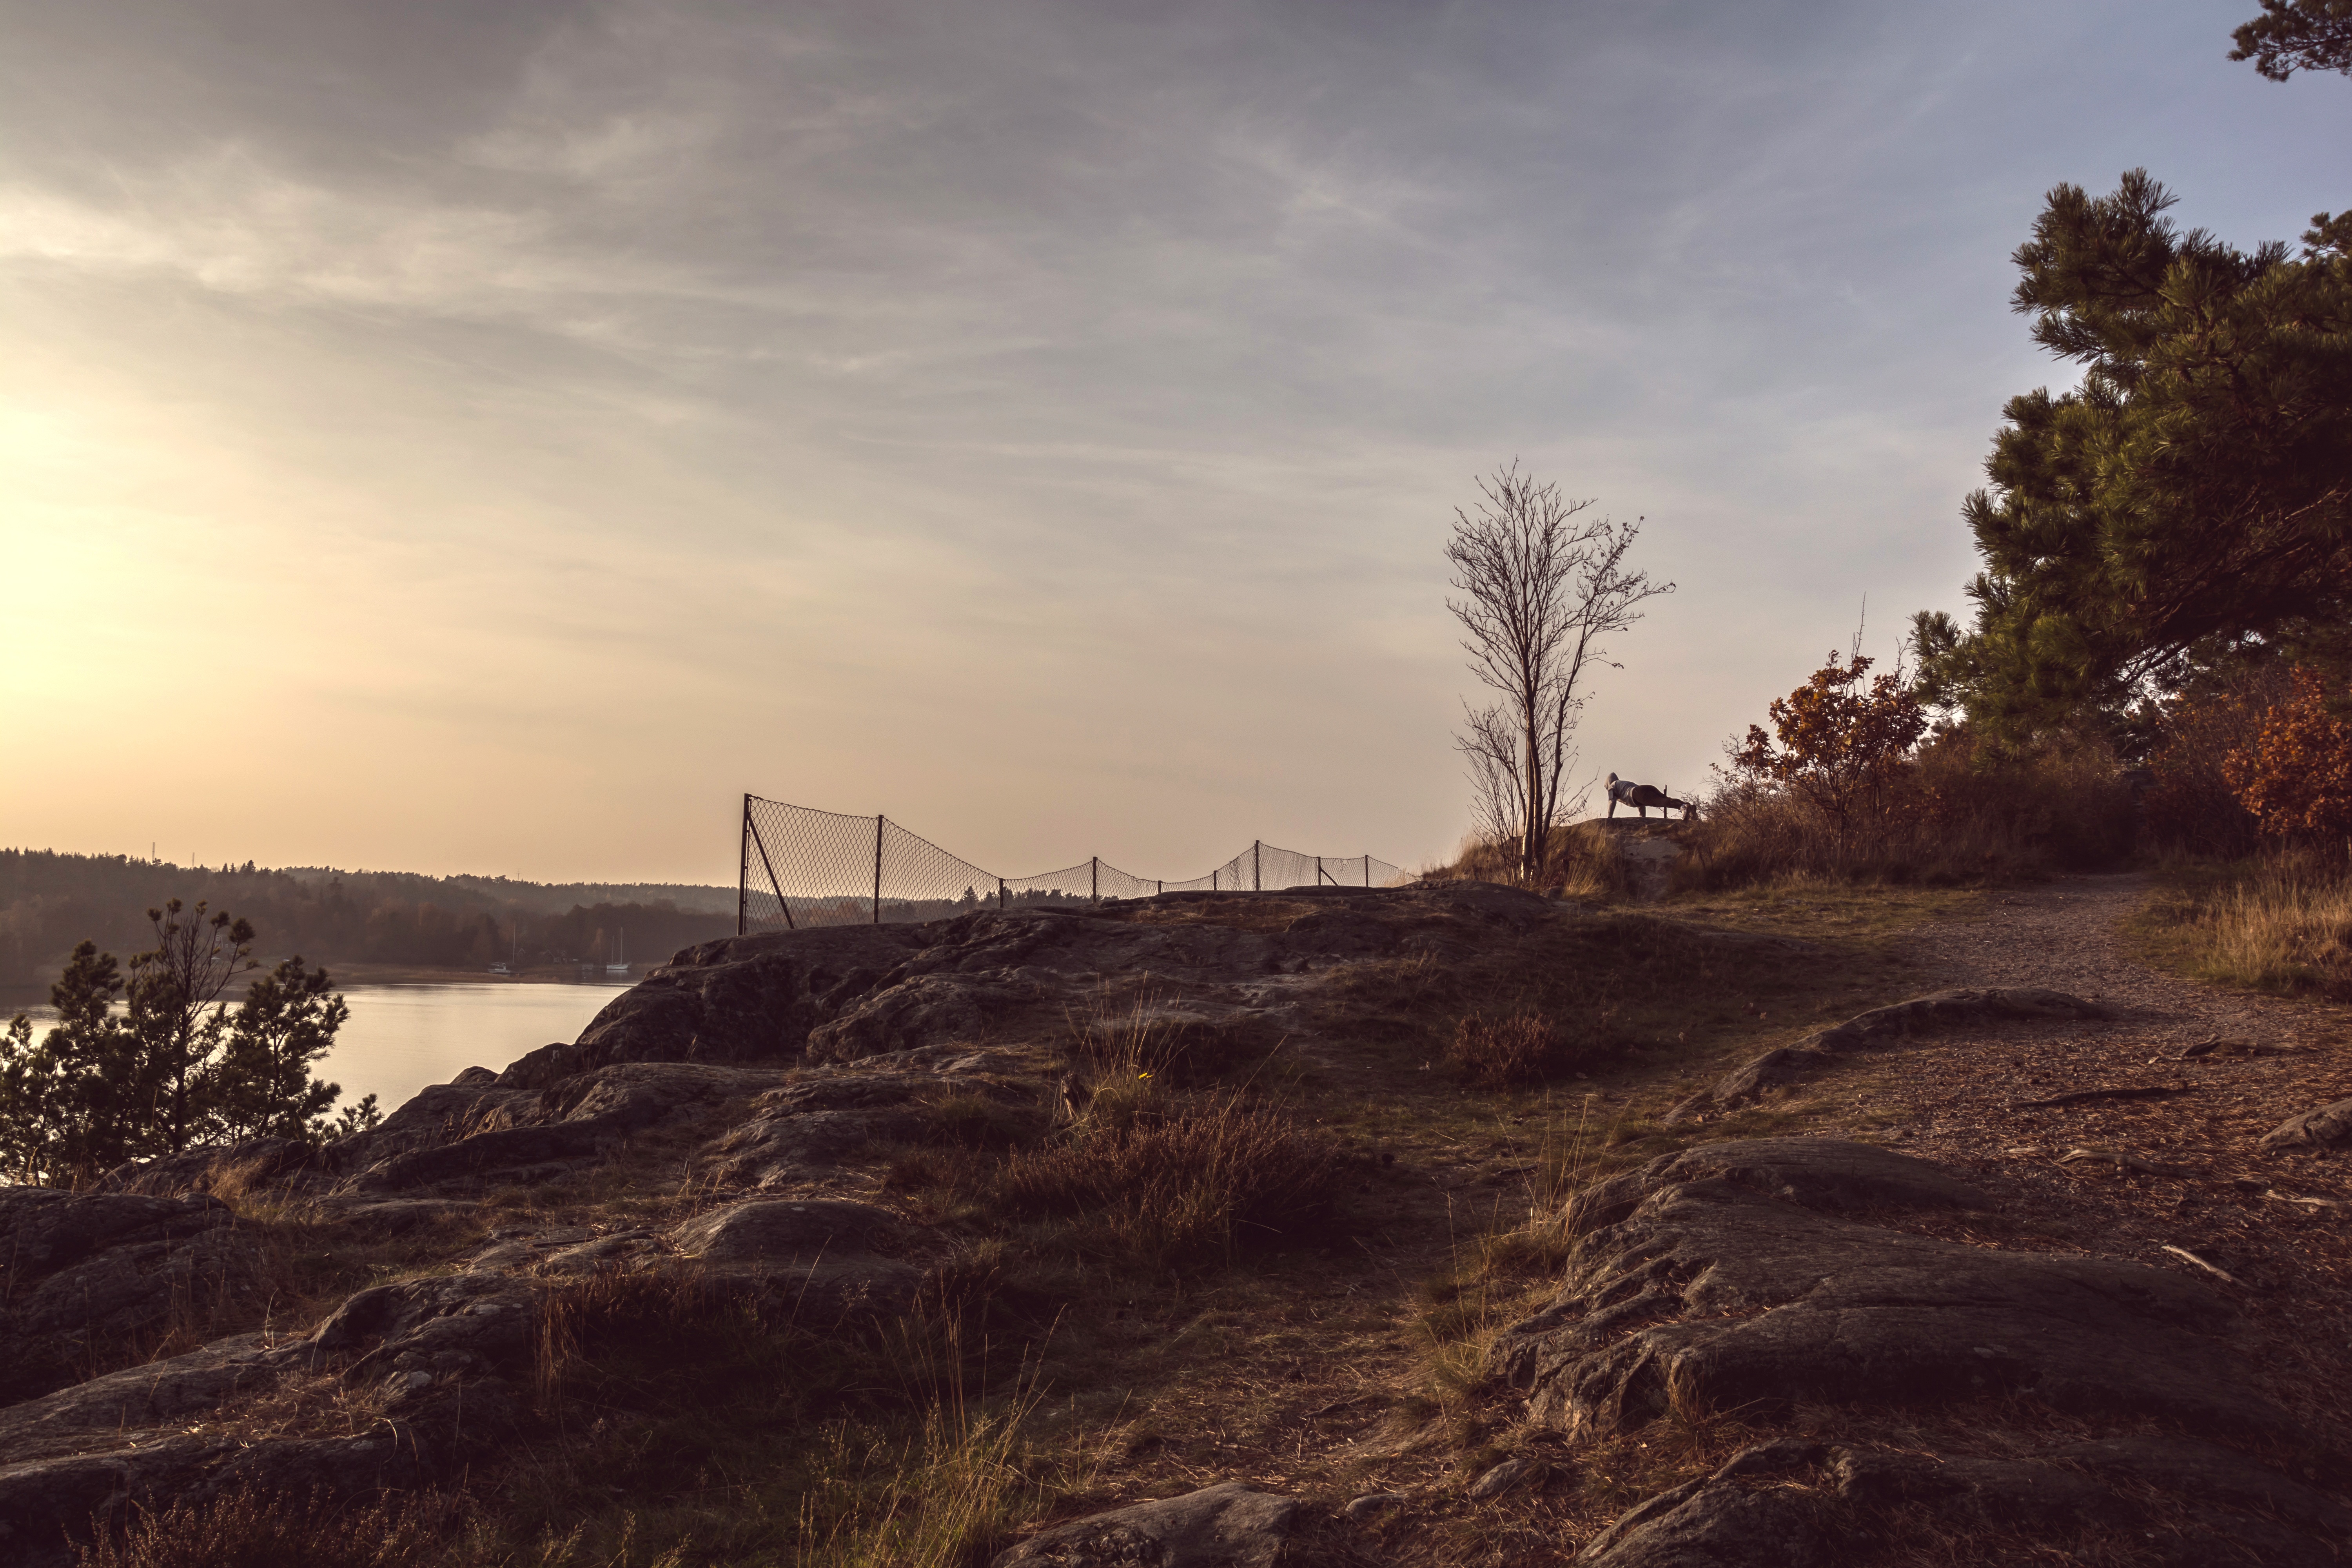
landscape, sea, coast, tree, nature, horizon, cloud, sky, sunrise, sunset, sunlight, morning, hill, wind, dawn, dusk, evening, weather, habitat, rural area, natural environment, atmospheric phenomenon